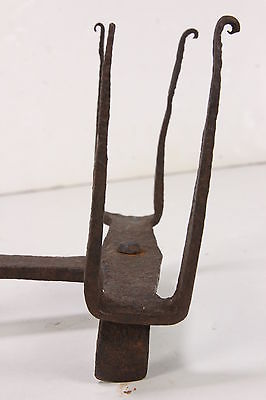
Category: toaster